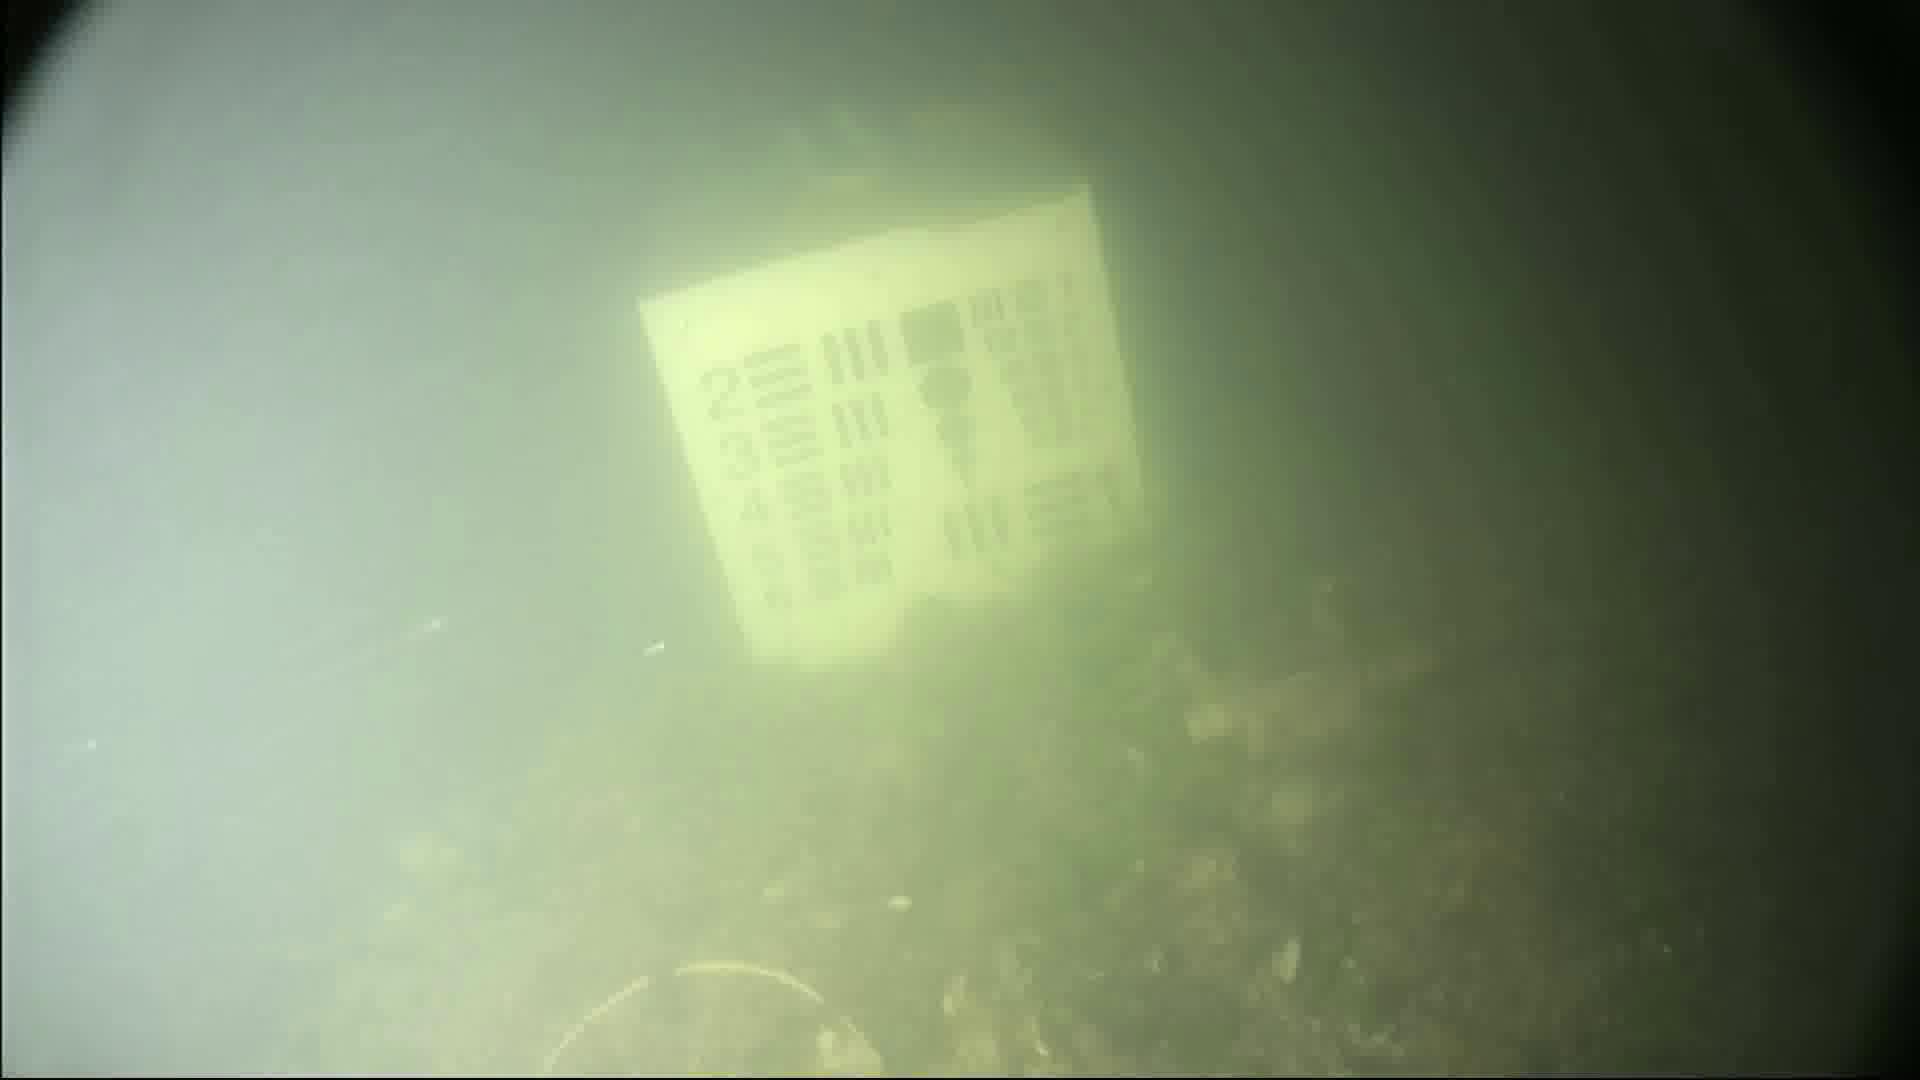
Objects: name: crab